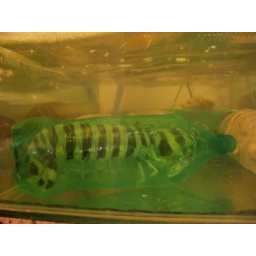
asian lobster in a plastic bottle